The Mercury (Hobart)

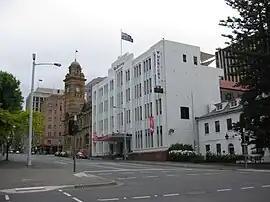
The former "Mercury" building at 91-93 Macquarie Street, Hobart

In November 2011 Davies Brothers chief executive officer Rex Gardner announced that the company would move from its landmark Macquarie St headquarters in August 2012, leasing a new office at 2 Salamanca Square. The move took place over the weekend of 28–29 July 2012, although months of work had taken place in advance.